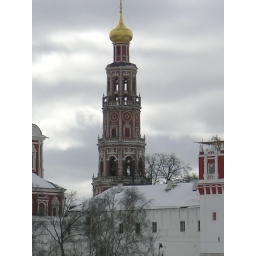
Blazing red bell tower in the Convent